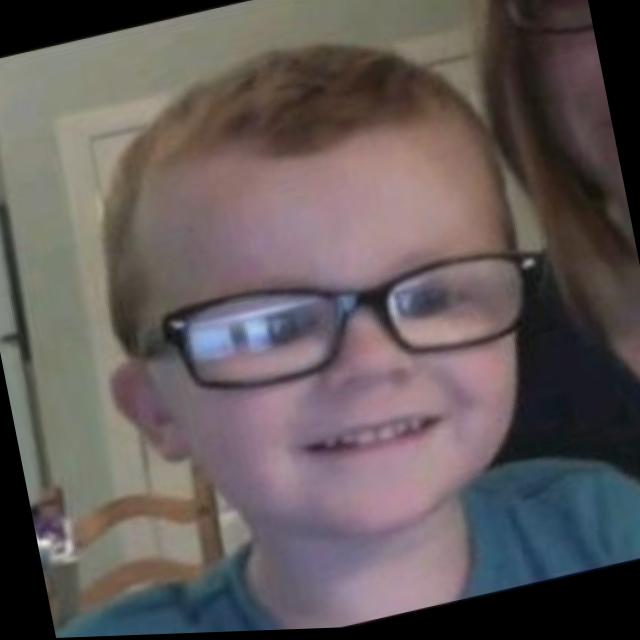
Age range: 0-12